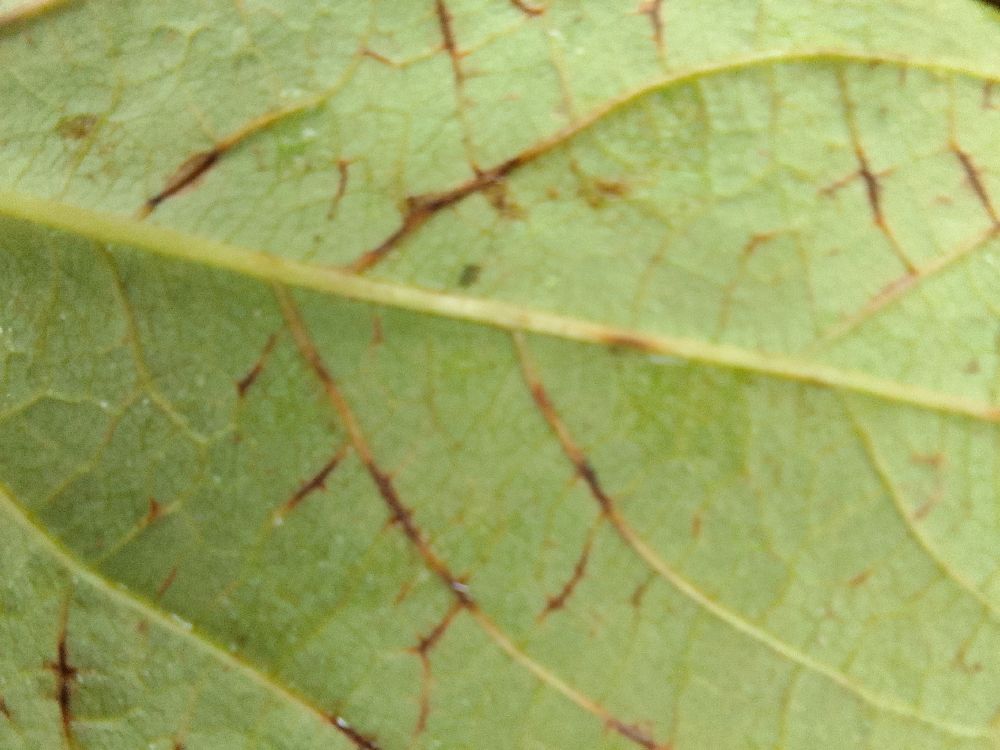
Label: anthracnose